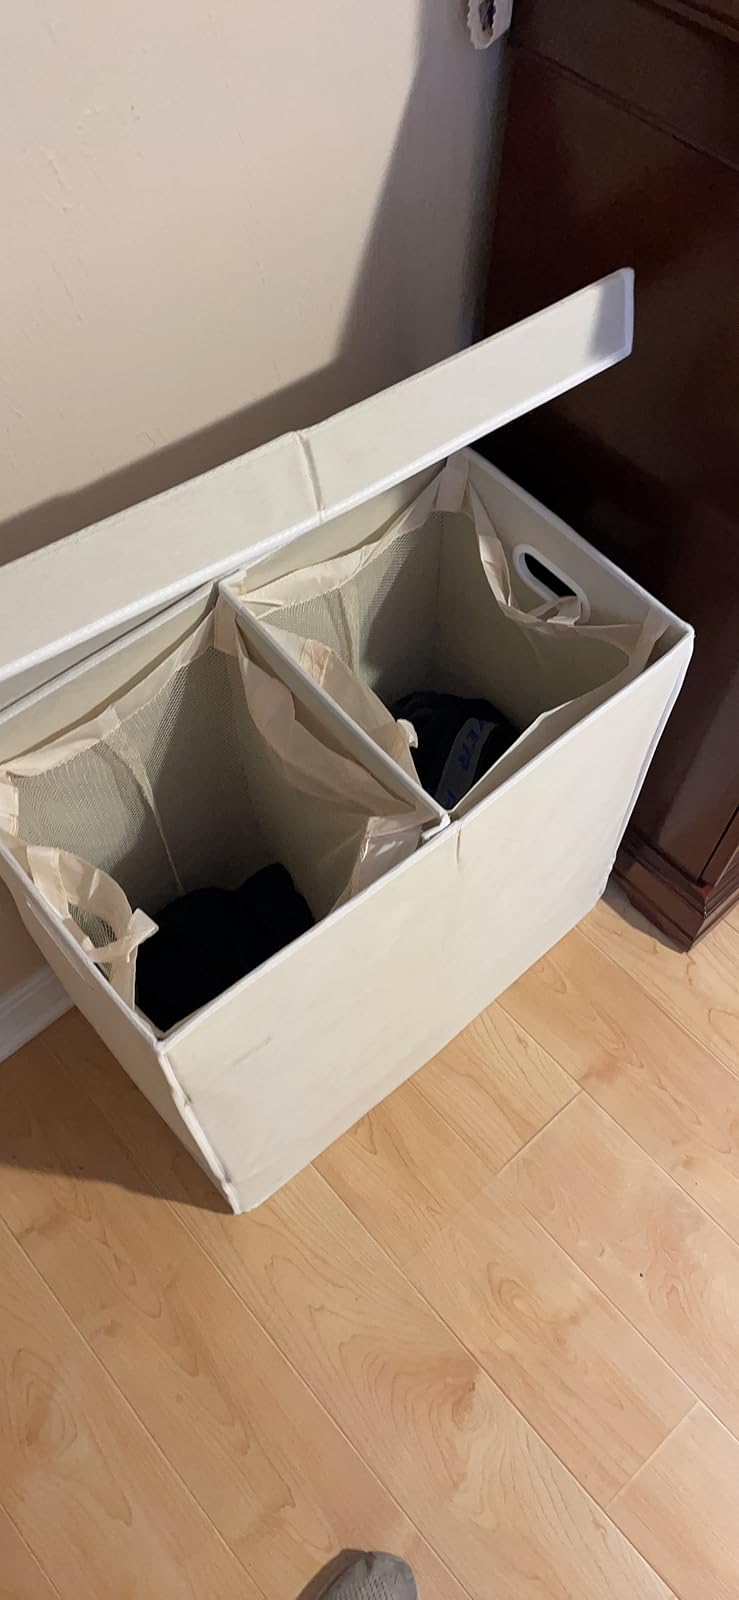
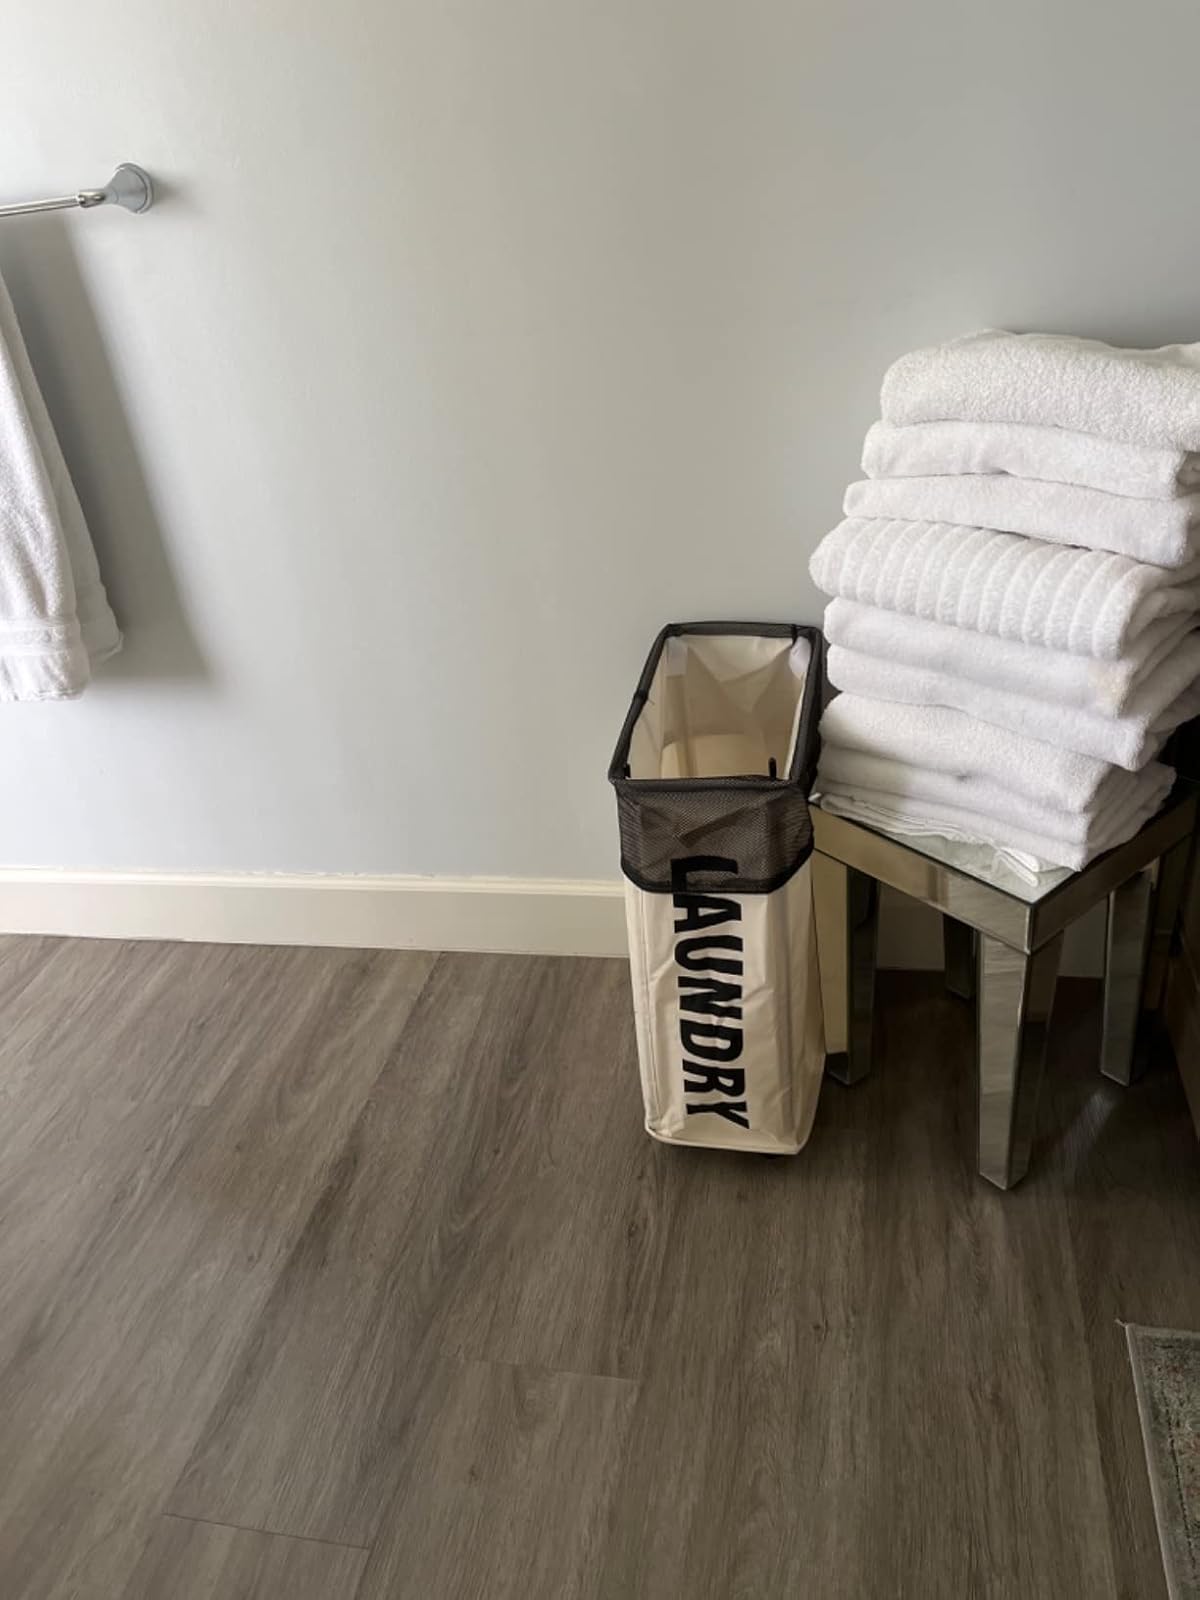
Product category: items_hamper
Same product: no